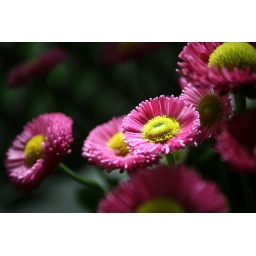
Some of my new flowers I have planted in pots out on the patio.